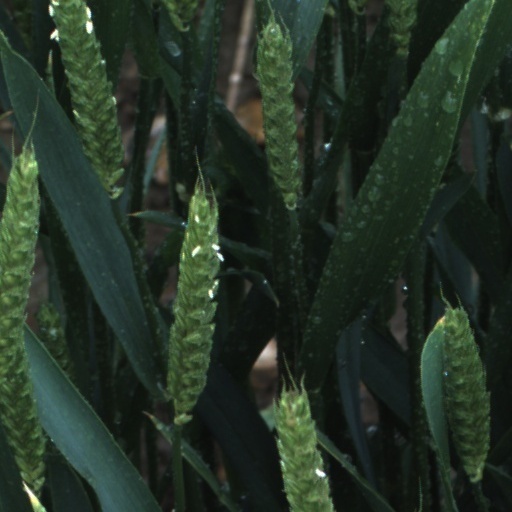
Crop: wheat